2010 United States House of Representatives elections in Wisconsin

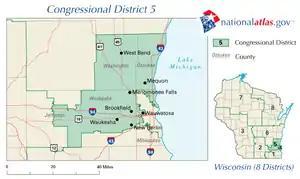

This solidly conservative district based in the northern and western suburbs of Milwaukee, has been represented by Republican Congressman Jim Sensenbrenner since he was first elected in 1978. Running for a seventeenth term, Sensenbrenner faced a nominal challenge from Democratic businessman Todd Kolosso and independent candidate Robert R. Raymond, who had run against the Congressman in previous elections.